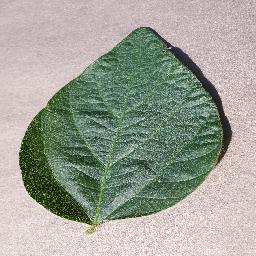
Label: Soybean___healthy